Deng Xiaoping

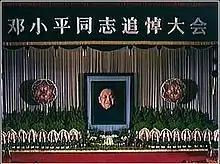
Deng Xiaoping's ashes lie in state in Beijing whose banner reads "Memorial Service of Comrade Deng Xiaoping", February 1997

From 1980 onwards, Deng led the expansion of the economy, and in political terms took over negotiations with the United Kingdom to return Hong Kong, meeting personally with then-Prime Minister Margaret Thatcher. Thatcher had participated in the meetings with the hopes of keeping British rule over Hong Kong Island and Kowloon—two of the three constituent territories of the colony—but this was firmly rejected by Deng. The result of these negotiations was the Sino-British Joint Declaration, signed on 19 December 1984, which formally outlined the United Kingdom's return of the whole Hong Kong colony to China by 1997. The Chinese government pledged to respect the economic system and civil liberties of the British colony for fifty years after the handover.